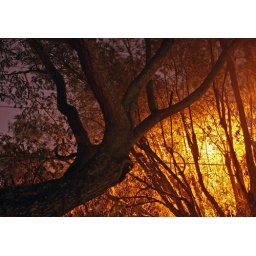
a picture of the tree in my front yard against a street lamp.and stuff